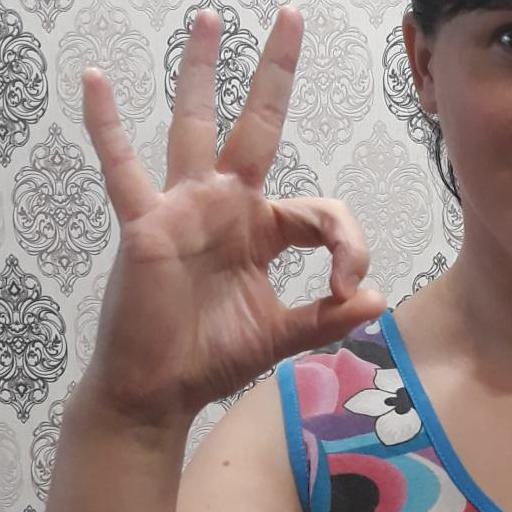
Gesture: ok